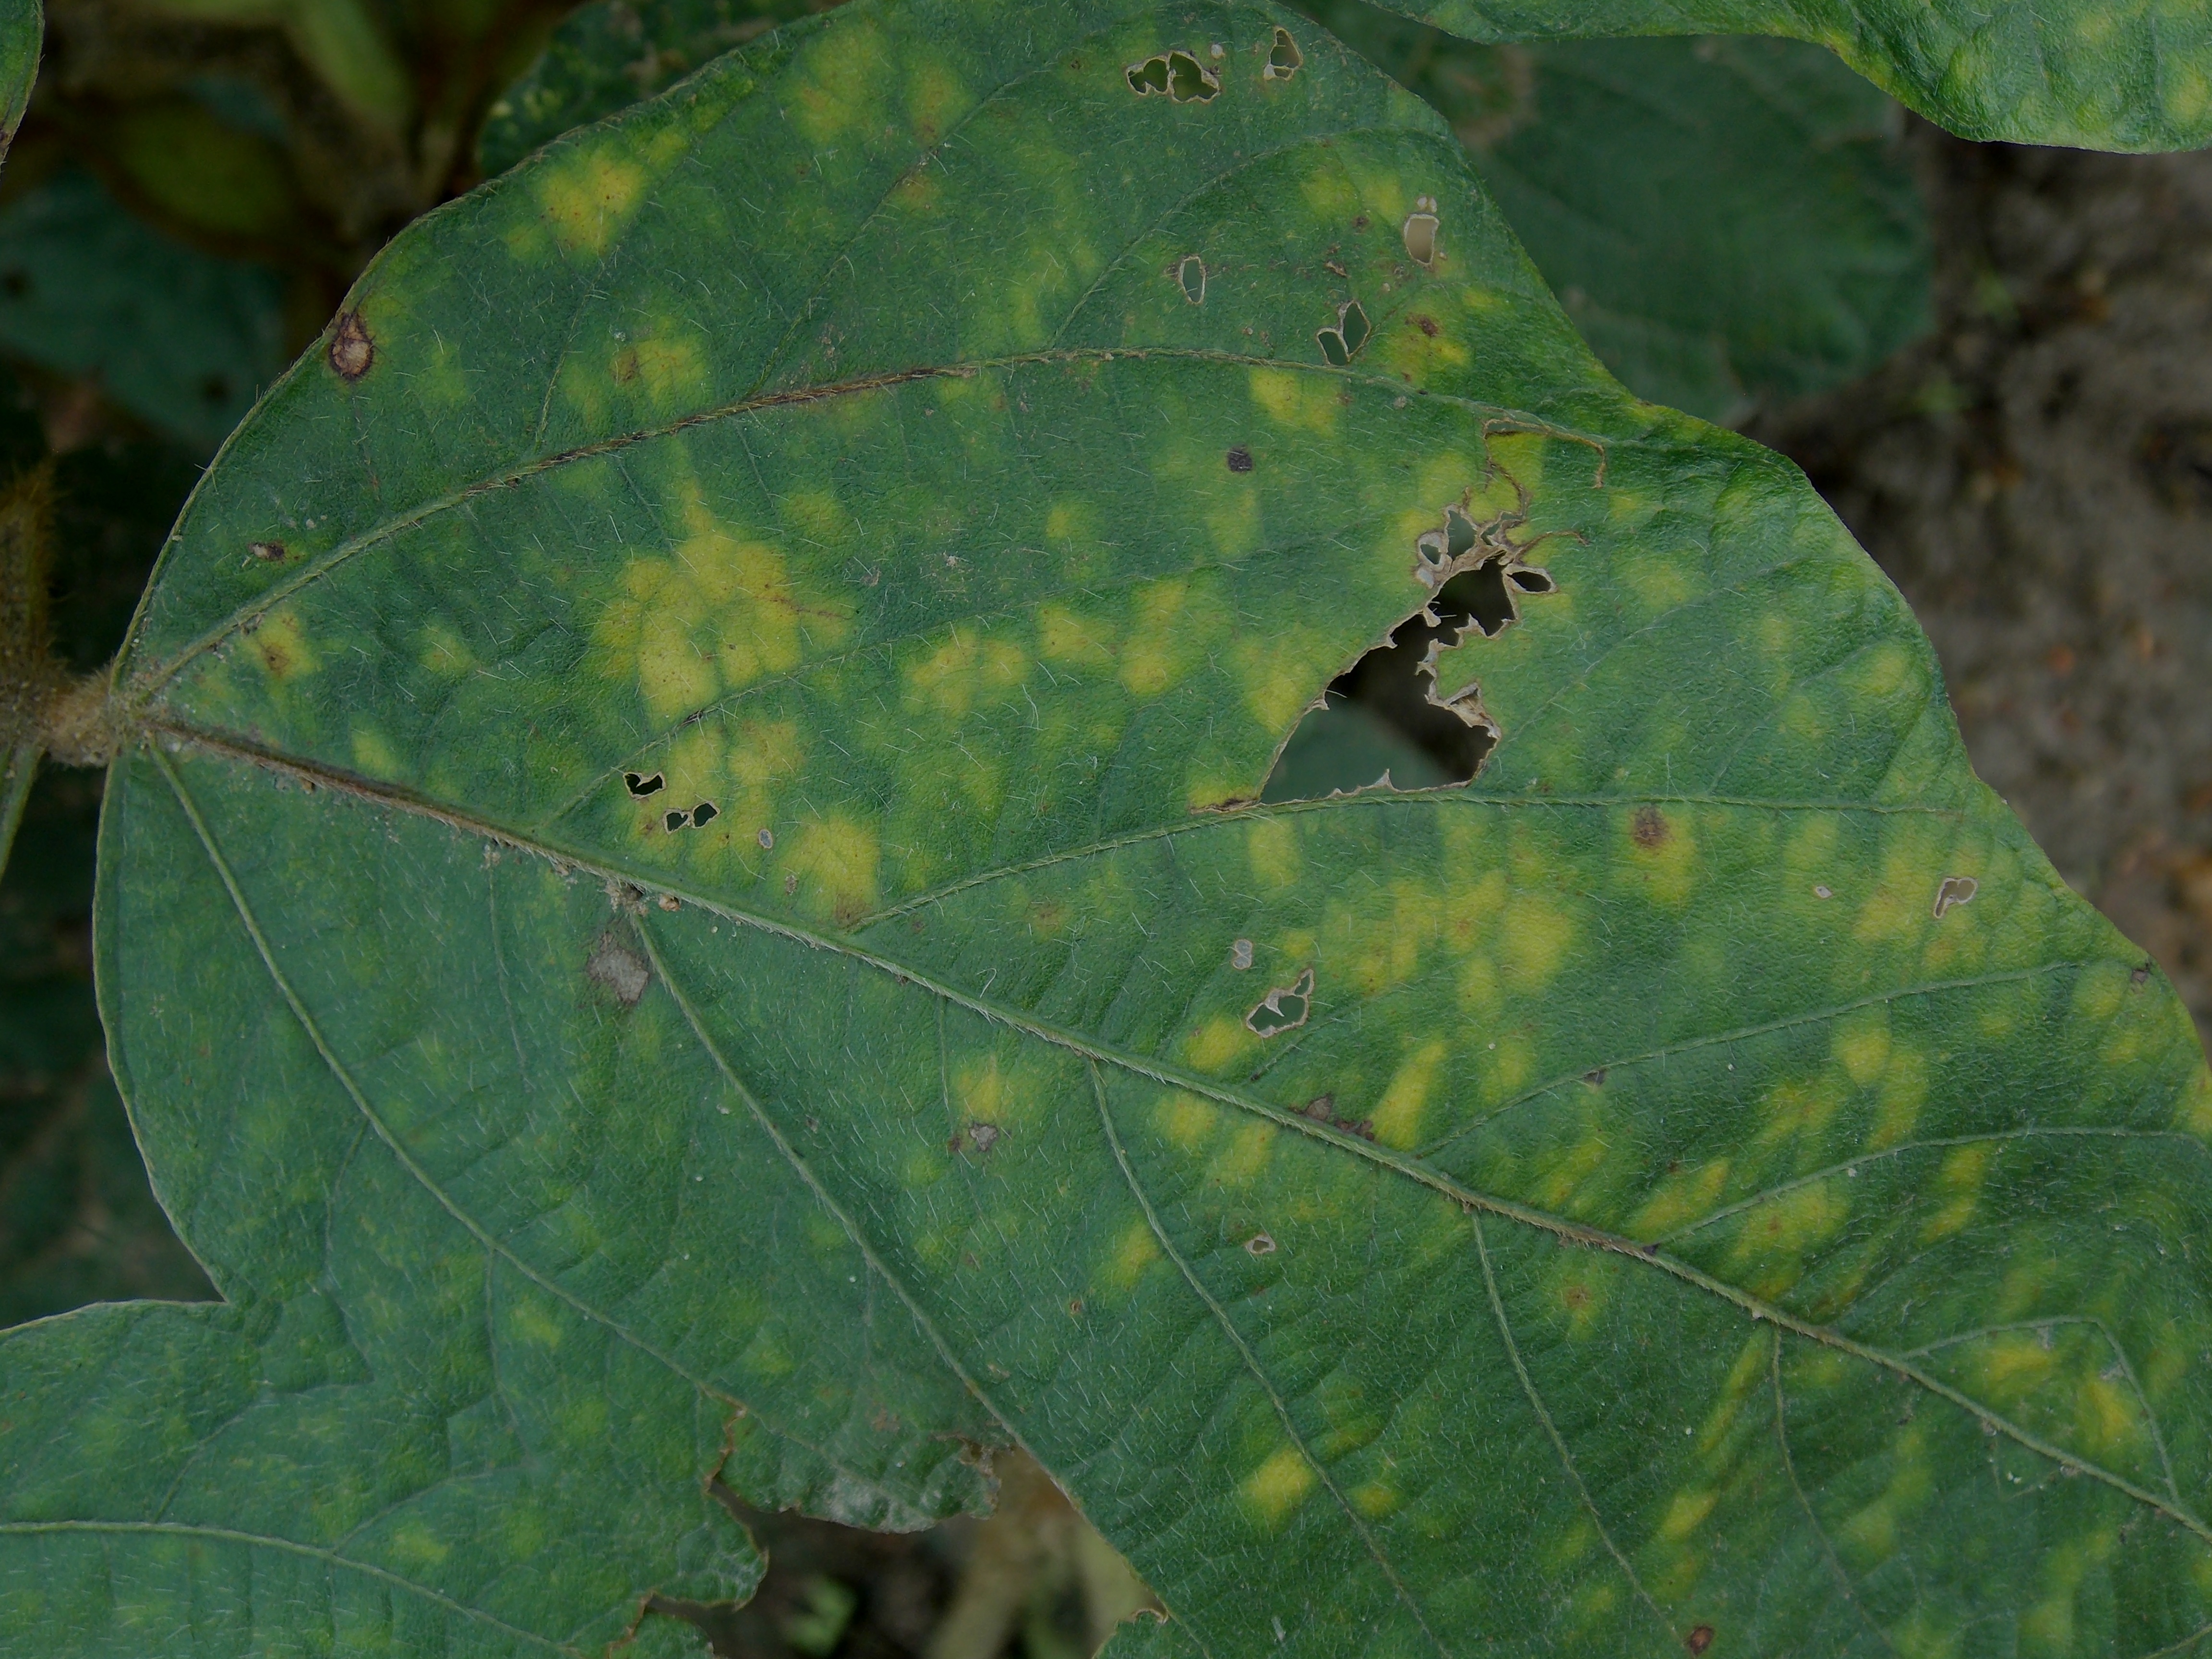
Label: Disease